Permission (film)

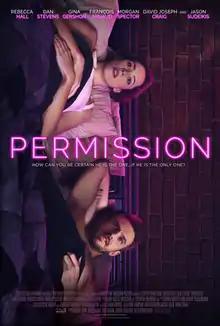
Theatrical release poster

Permission is a 2017 American romantic comedy-drama film written and directed by Brian Crano. The film stars Rebecca Hall as a woman on the brink of a marriage proposal from her boyfriend (Dan Stevens), but is impeded by the suggestion of her brother (David Joseph Craig) and his life partner (Morgan Spector) to "test date" other men before she ultimately settles down. Meanwhile, the film also follows the relationship of the gay couple as they decide whether or not to become parents.